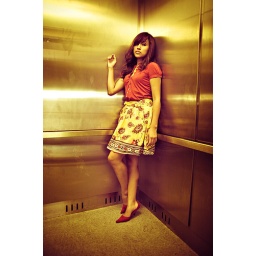
Natural light, elevator door was open in which I was standing in. post work toning done in Lightroom.